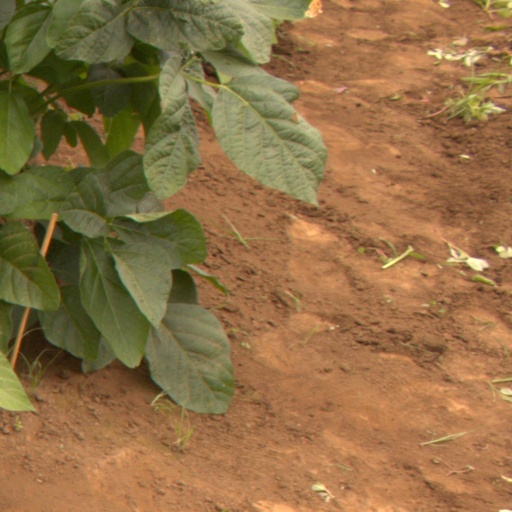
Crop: soybean